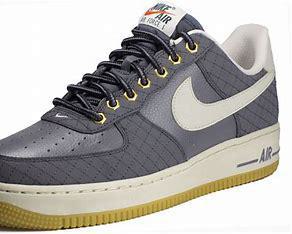
Brand: Nike
Model: Air Force 1 07